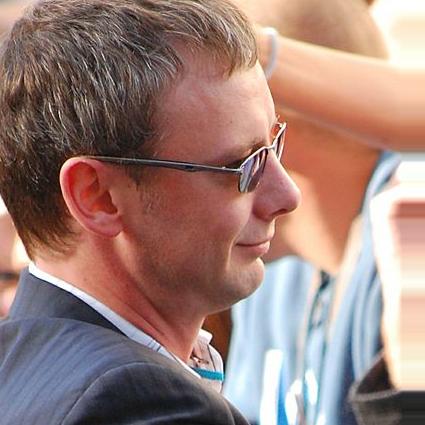
Age: 37